Shen Haixiong

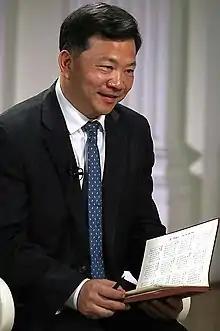
Shen in 2018

Shen Haixiong (born April 4, 1967) is a Chinese journalist and propaganda official, serving as a deputy head of the Publicity Department of the Chinese Communist Party and head of the China Media Group, the umbrella state media organization.